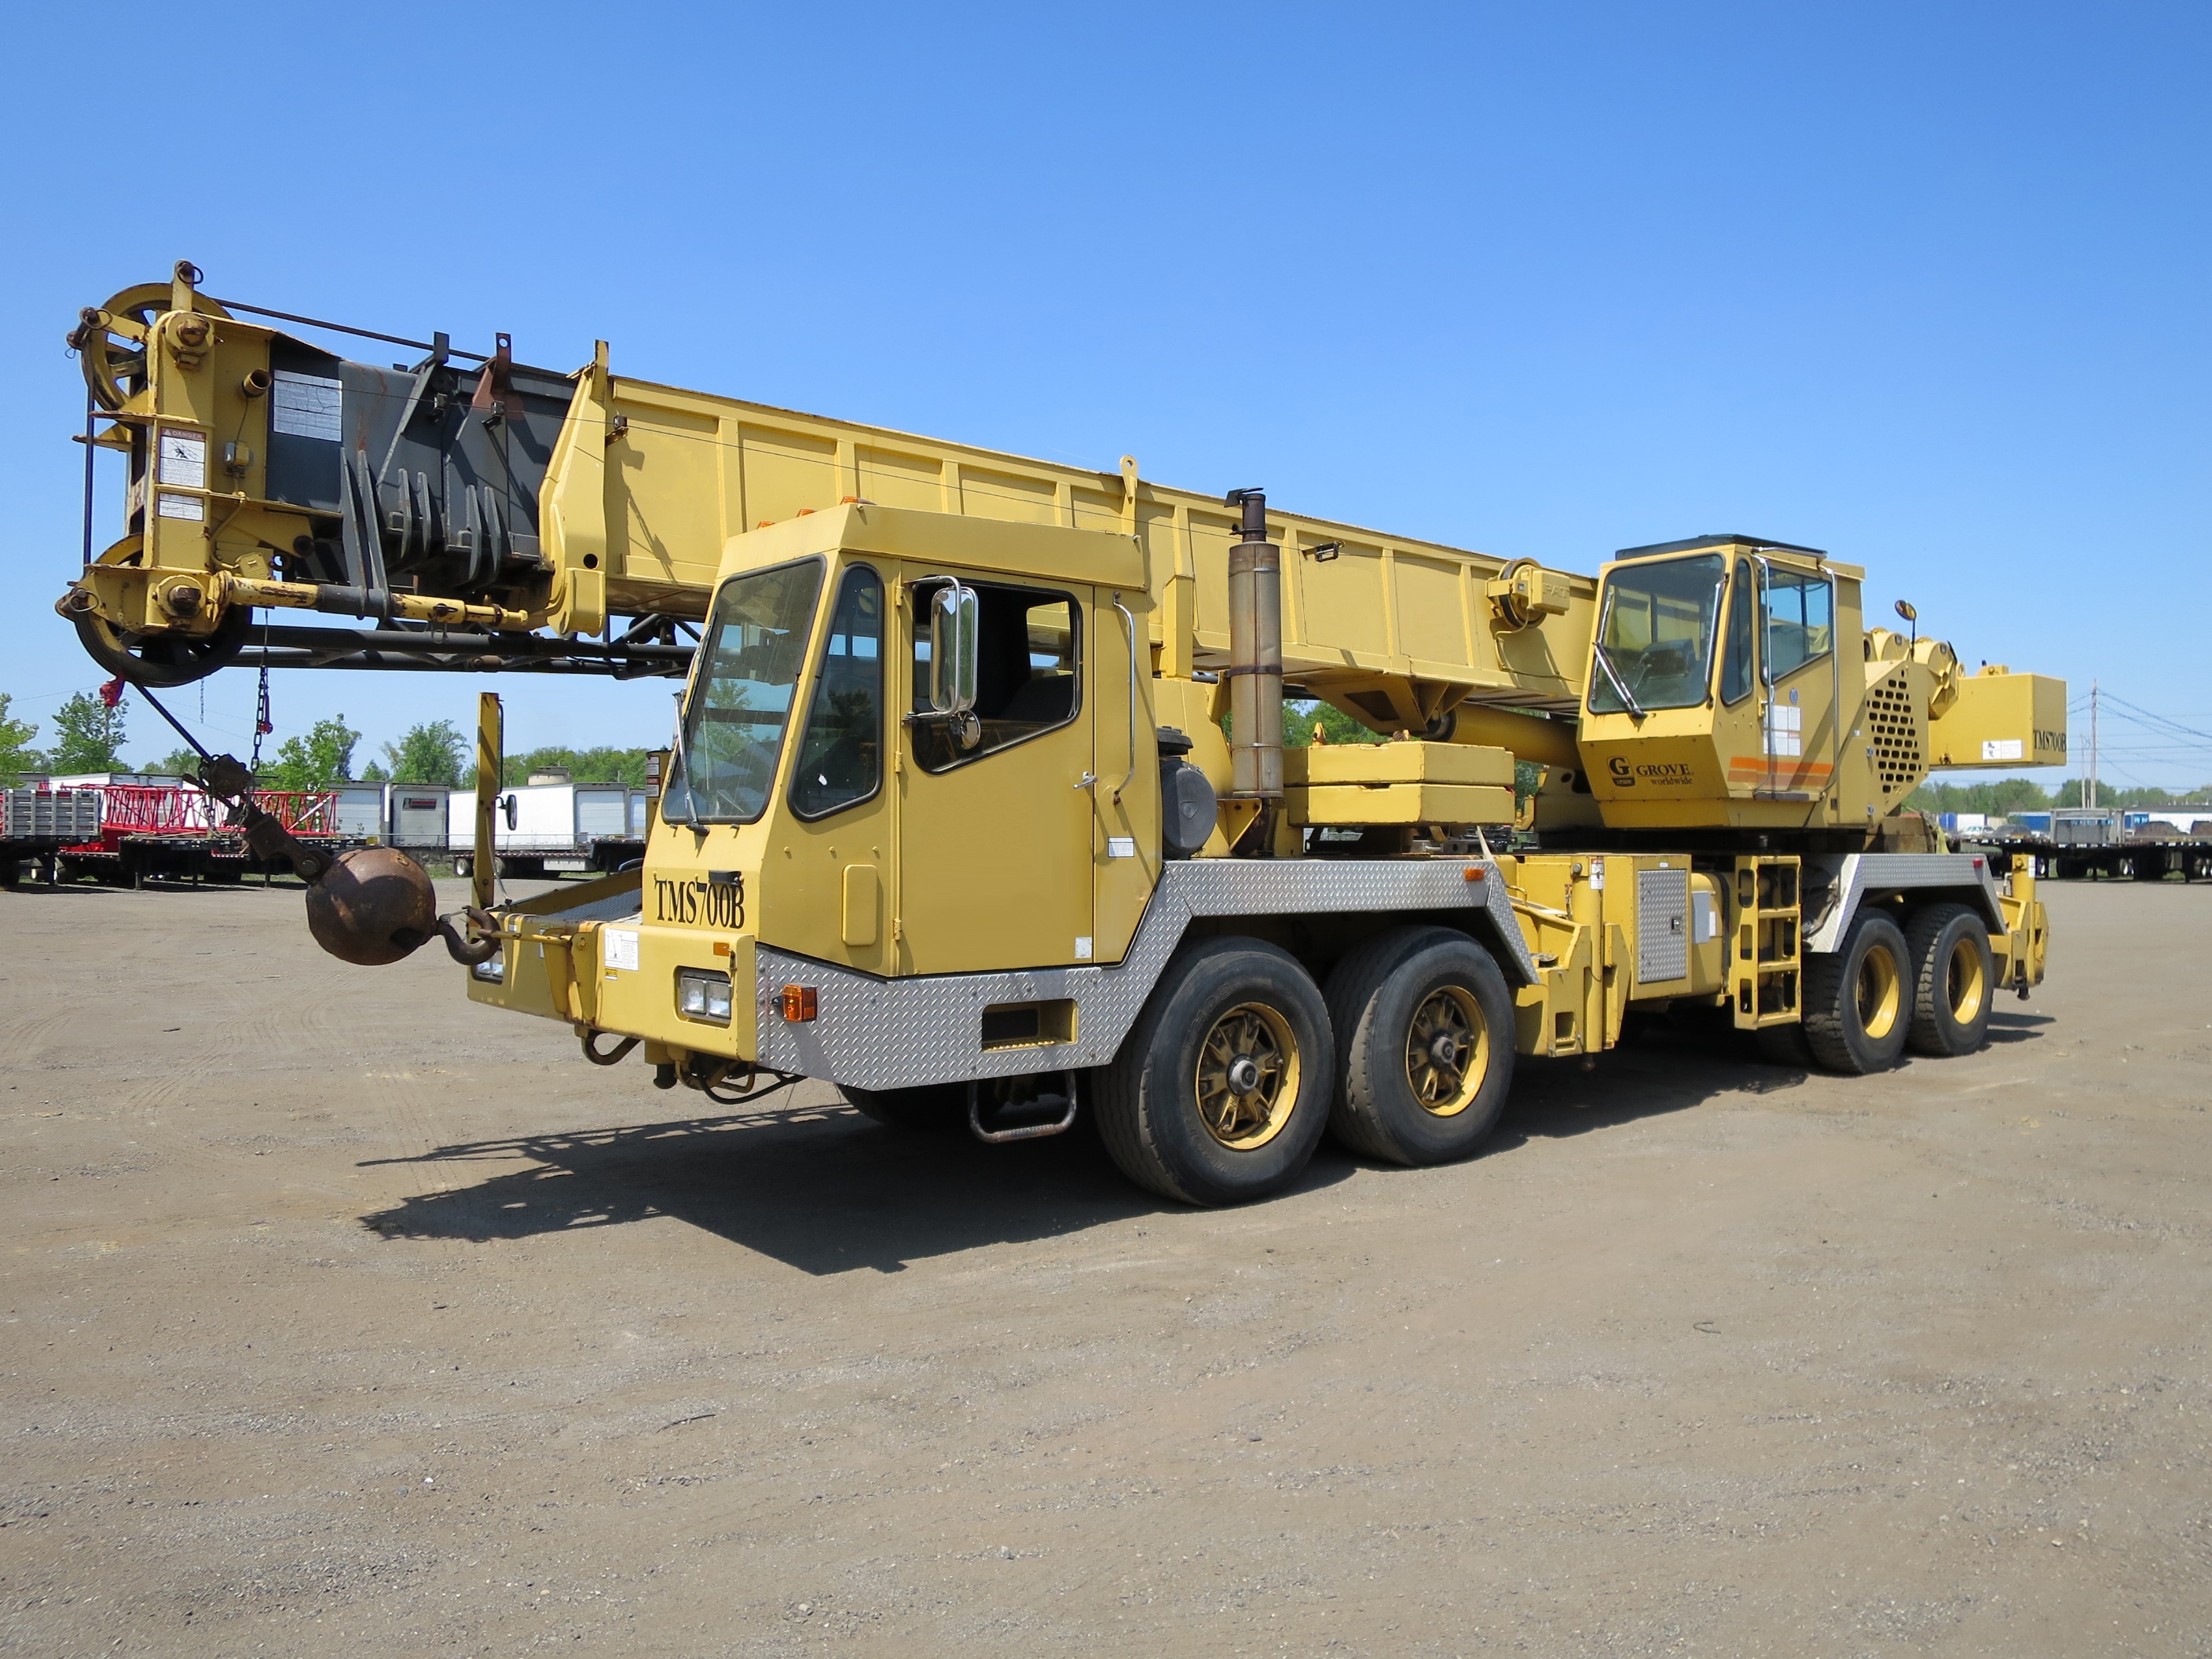
asphalt, transport, construction, truck, vehicle, crane, construction equipment, land vehicle, boom truck, drilling rig, trailer truck